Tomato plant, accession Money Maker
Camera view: vertical (180 deg); turntable rotation: 330 degrees
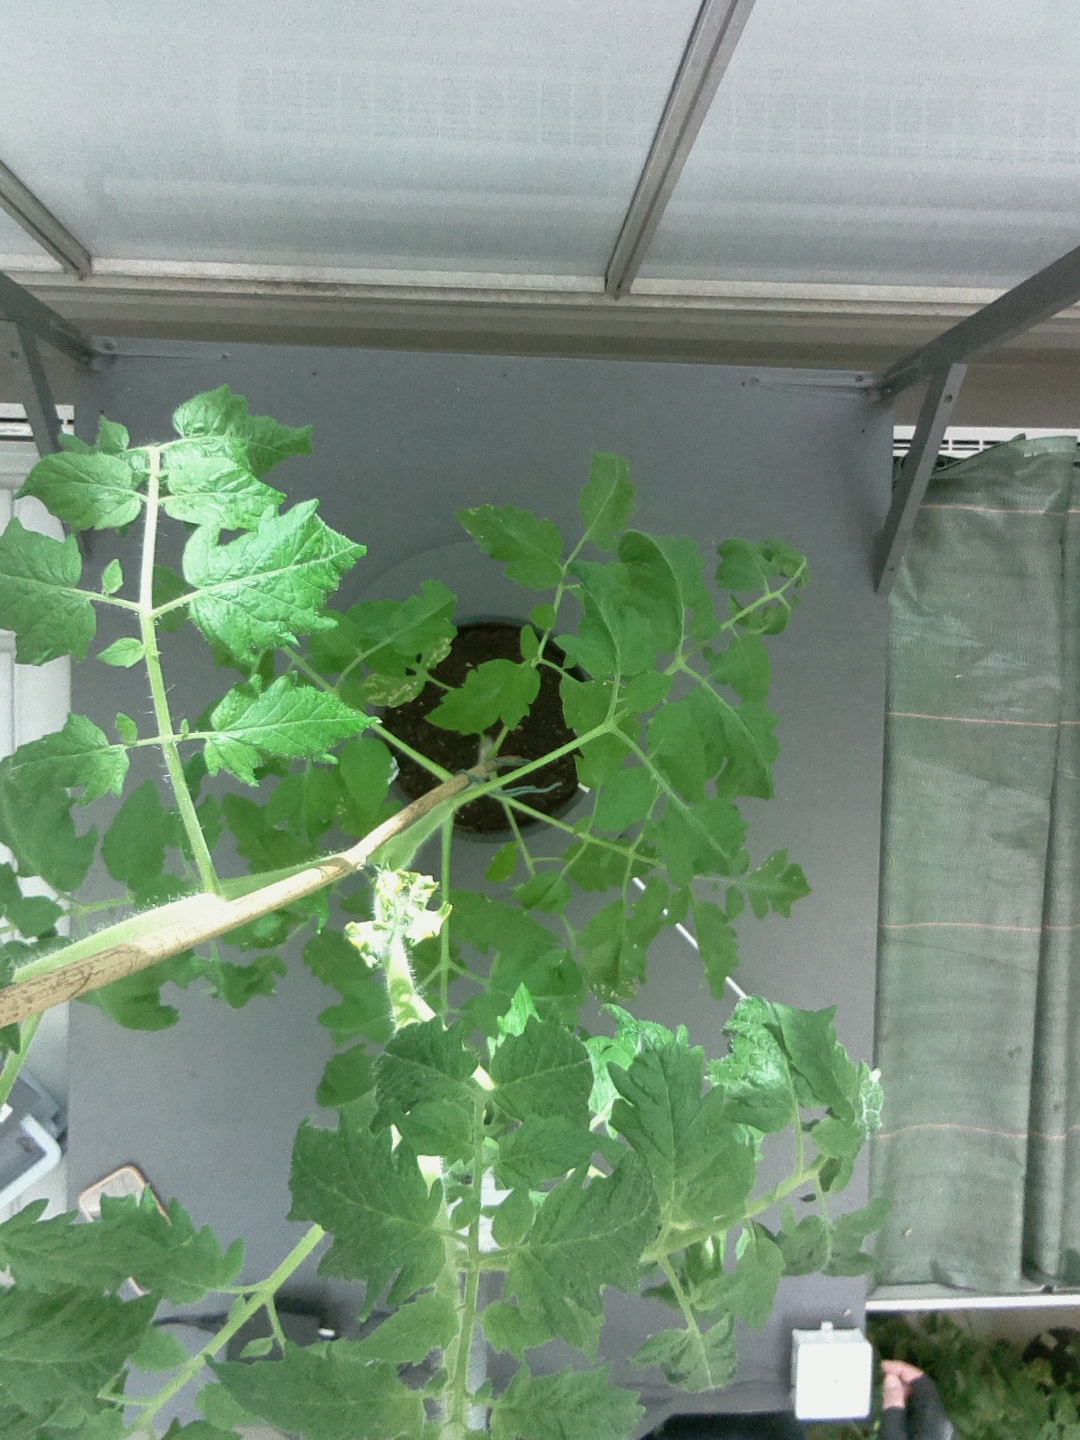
BBCH growth stage 63: 30%-40% of flowers open